The Devil (Javid play)

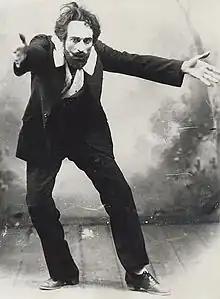
Kazim Ziya in the role of Arif. Azerbaijan State Academic Drama Theatre. 1922. Stage director Abbas Mirza Sharifzadeh

Events take place in the Near East during World War I. Arif - the main hero of the play – is very humane and romantic young man. With the help of Iblis image, Huseyn Javid created a character of people, who sell their souls to the devil for money. According to the author, souls of these people aren’t free, they are in captivity of the devil and the devil rules the souls of people, for whom the material welfare is considered the main stimulus.